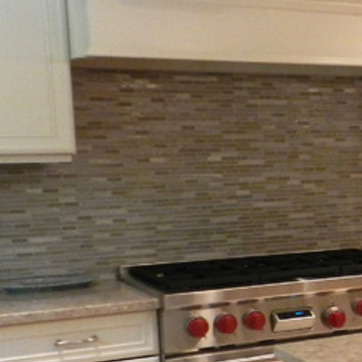
Material: tile